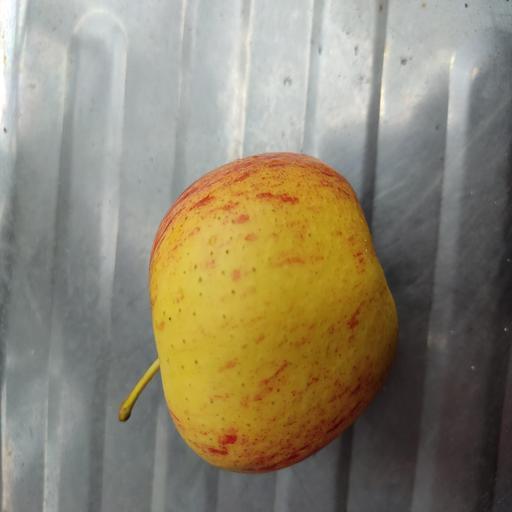
Crop type: Apple_Gala